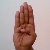
The image shows a hand gesture representing the letter 'B' in Indian Sign Language.